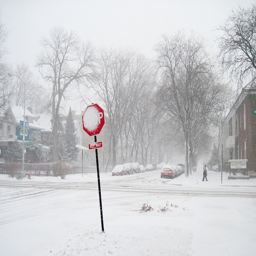
A stop sign covered in snow during a snowstorm.
A snow covered stop sign on a corner of a snow covered street.
The stop sign and the street are covered in snow.
View of a snow covered block and a Stop sign covered with snow
a street sign on a street covered in snow